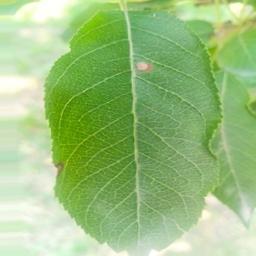
Label: Alternaria